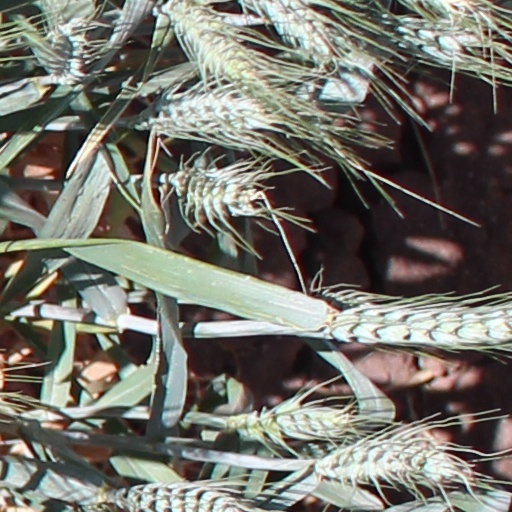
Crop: wheat